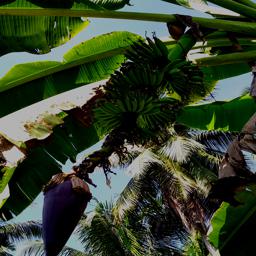
Label: MALBHOG FRUIT